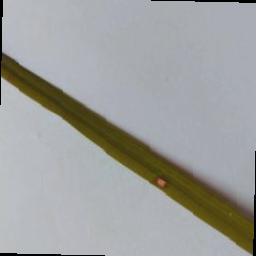
Label: Rice___Leaf_Blast